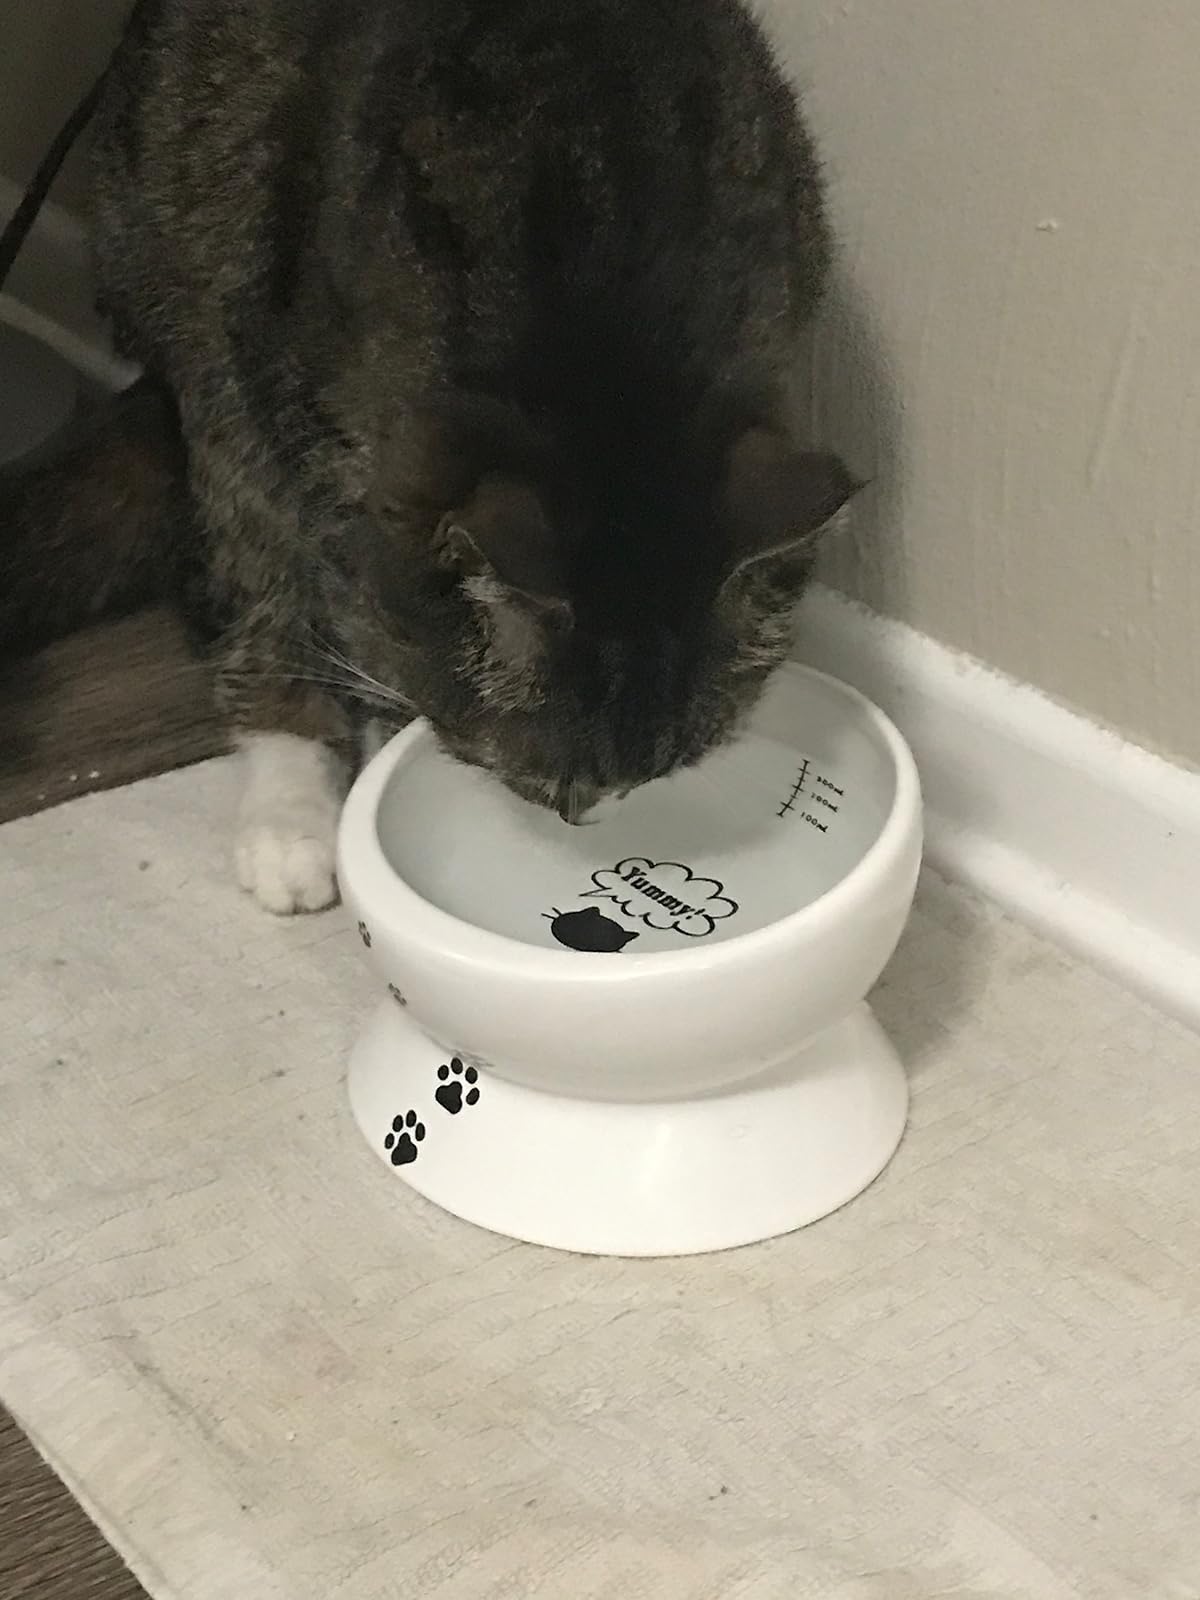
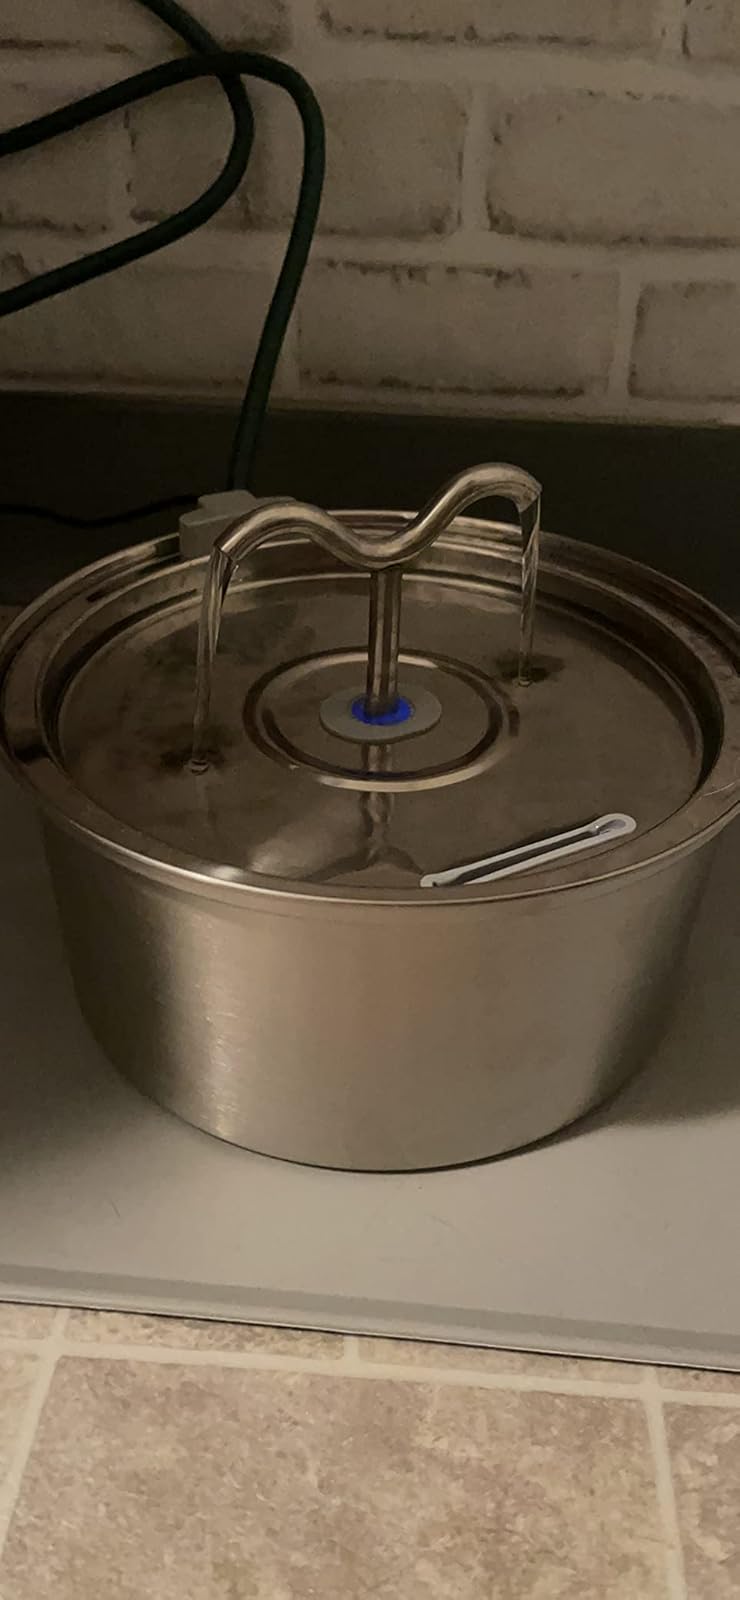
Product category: items_bowl
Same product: no